Rhino What You Did Last Summer

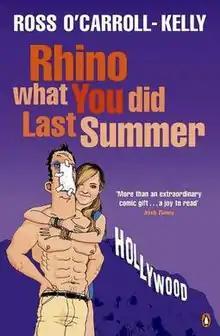

Rhino What You Did Last Summer is a 2009 novel by Irish journalist and author Paul Howard, and the ninth in the Ross O'Carroll-Kelly series.